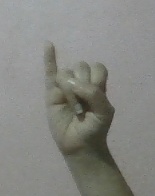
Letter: meem